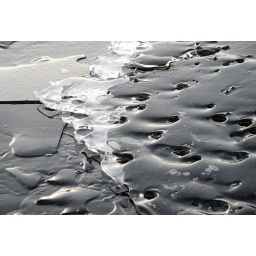
&amp;quot; Explored &amp;quot; 18.01.10 #389. Melting Ice on the black sand by the lake, Kleifarvatn at Reykjanes Peninsula.